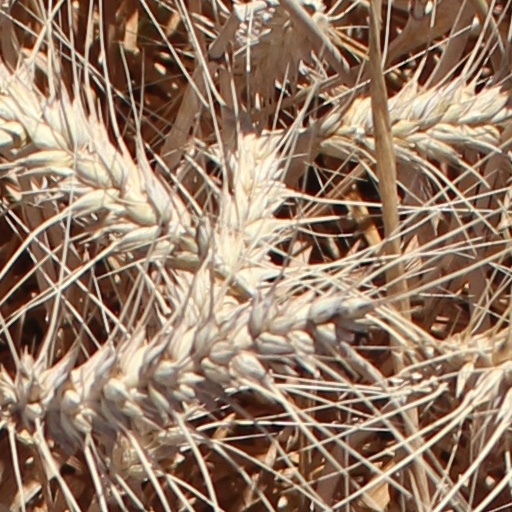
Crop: wheat